Town Tamer

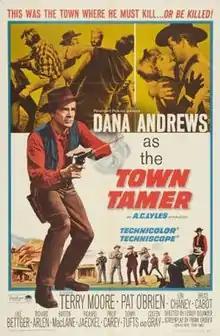
Theatrical release poster

Town Tamer is a 1965 American Western film directed by Lesley Selander, written by Frank Gruber, and starring Dana Andrews, Terry Moore, Pat O'Brien, Lon Chaney Jr., Bruce Cabot, Lyle Bettger and Richard Arlen. It was released on July 7, 1965, by Paramount Pictures.